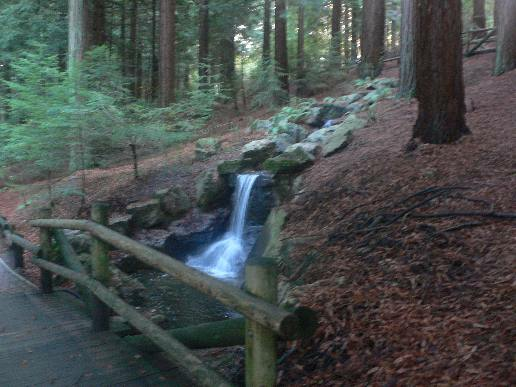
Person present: No